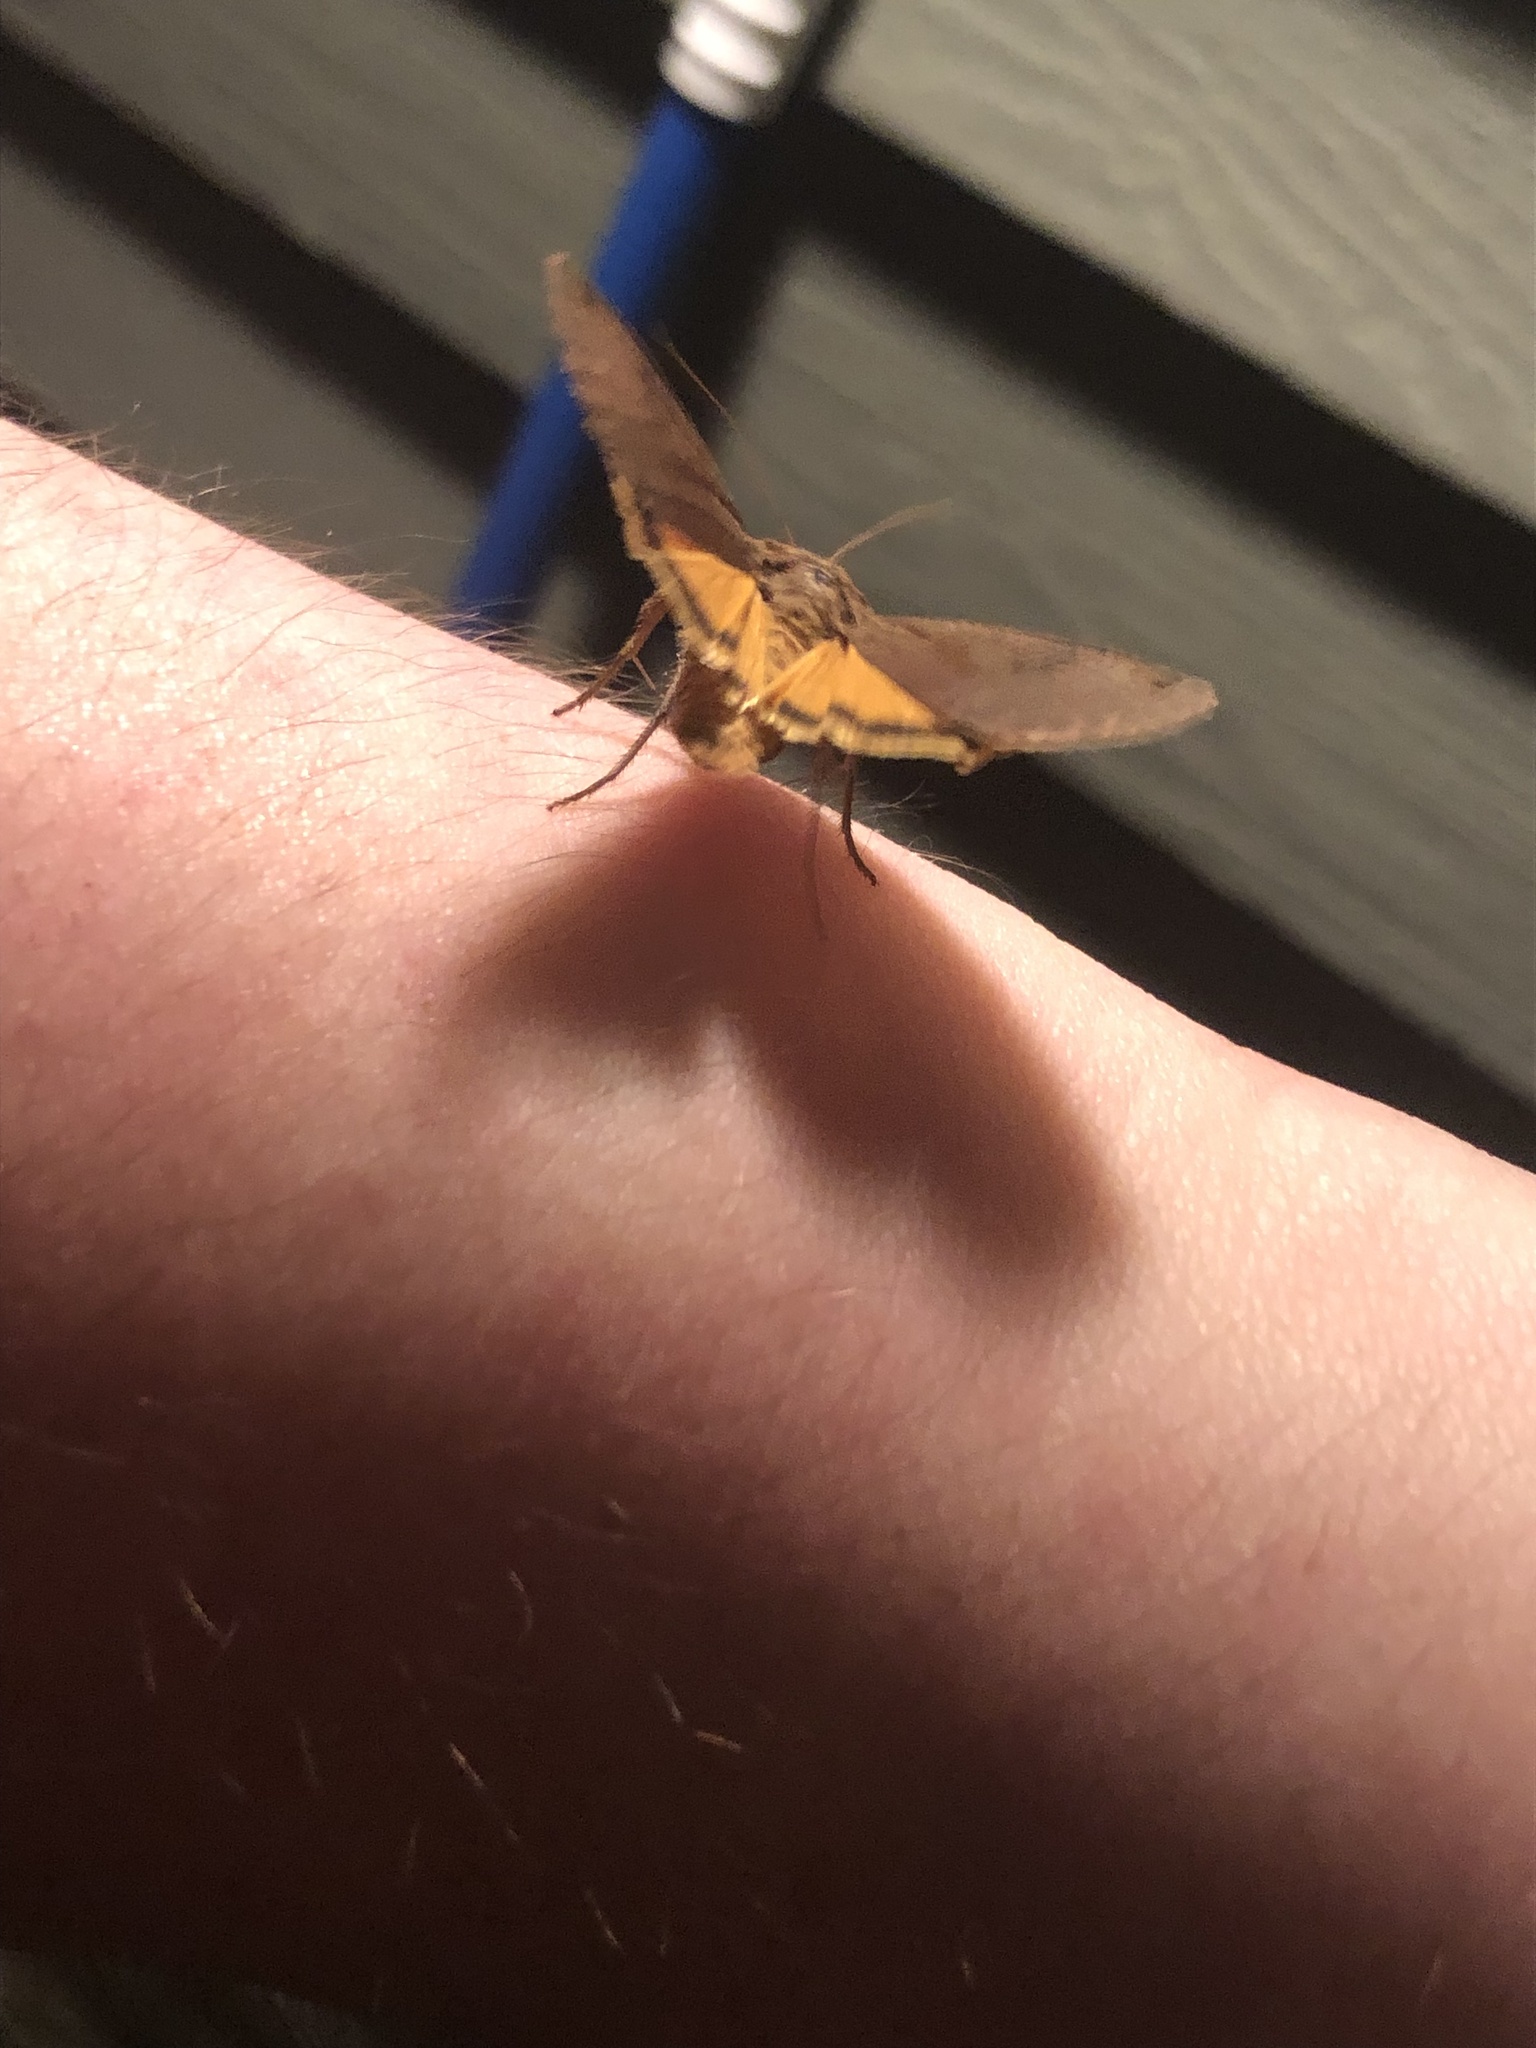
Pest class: cutworms